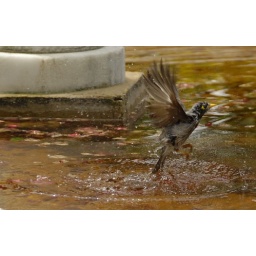
A Noisy Miner bird (Manorina melanocephala) leaves its bath amidst the heat in the Royal Botanical Gardens of Sydney Australia